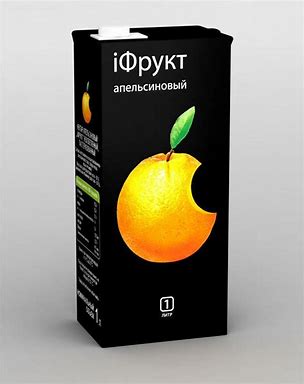
Waste category: cardboard